Bechu Kurian Thomas

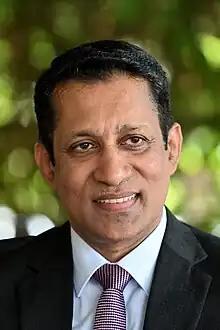

Bechu Kurian Thomas is an Indian judge who is presently serving as a judge of the High Court of Kerala.